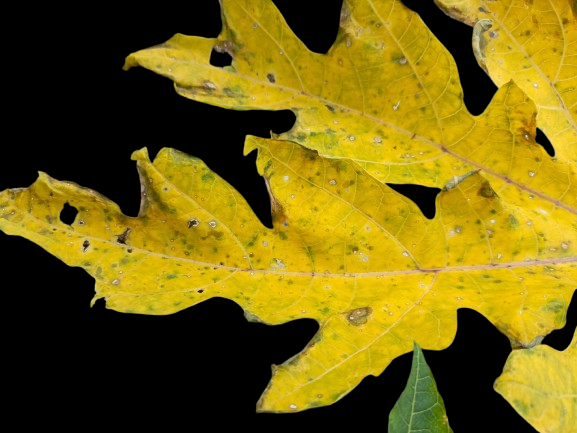
Crop: Papaya
Label: Yellow_Necrotic_Spots_Holes